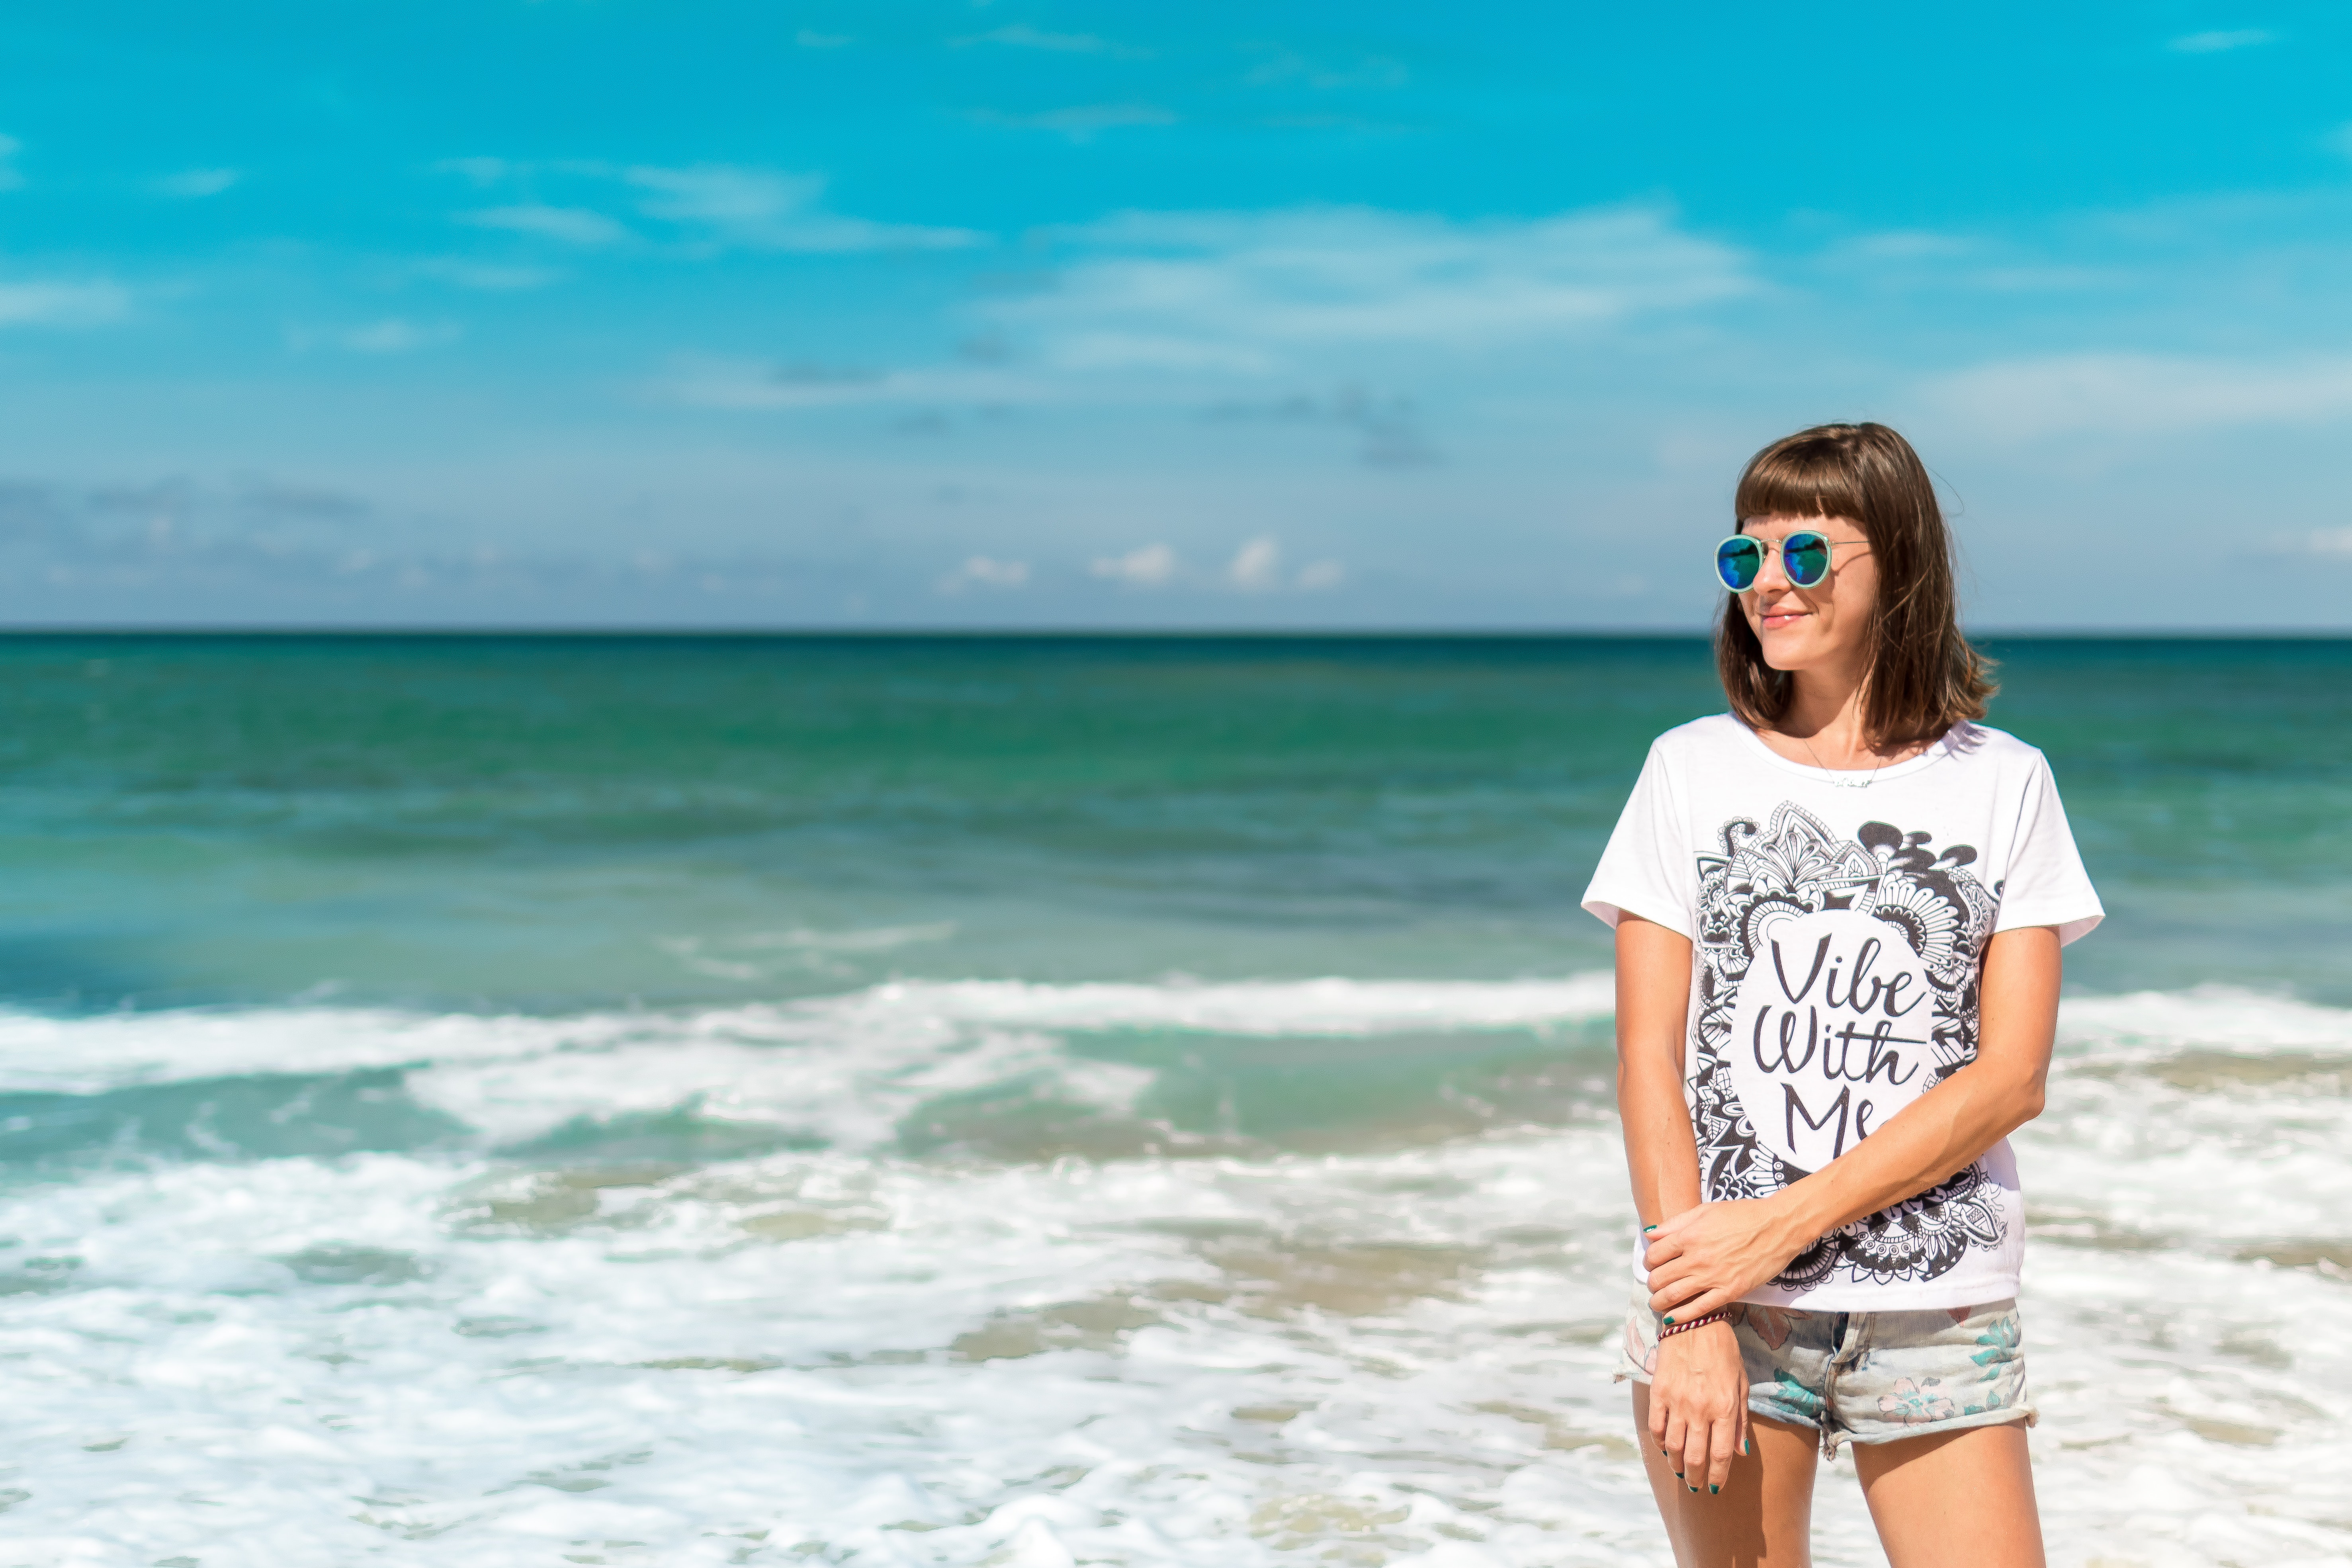
vacation, photograph, ocean, sea, blue, summer, turquoise, beach, aqua, fun, sky, caribbean, shore, wave, horizon, photography, shorts, coast, coastal and oceanic landforms, wind wave, leisure, tourism, travel, sunglasses, tropics, holiday, happy